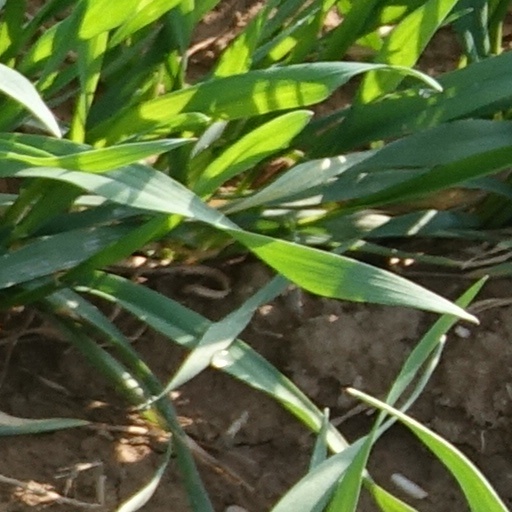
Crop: wheat